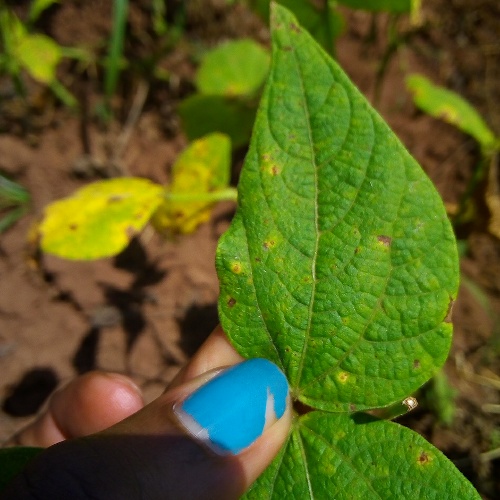
Leaf condition: bean_rust